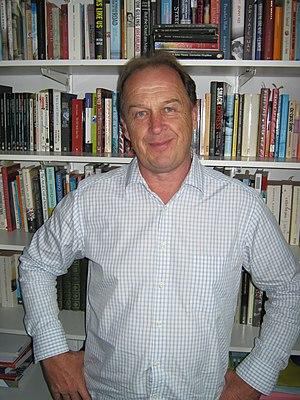
John Dale, né le 15 janvier 1953 à Sydney, est un écrivain australien, auteur de roman policier.